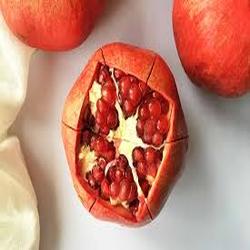
Label: Pomegranate